Pafnuty Chebyshev

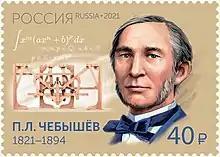
Chebyshev on a 2021 stamp of Russia

Chebyshev is known for his work in the fields of probability, statistics, mechanics, and number theory. The Chebyshev inequality states that if formula_1 is a random variable with standard deviation "σ" > 0, then the probability that the outcome of formula_1 is formula_3 or more away from its mean is at most formula_4: